Dalian

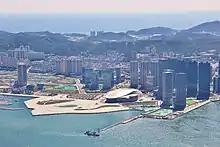
Donggang CBD houses the Dalian International Conference Center

Even before and during the Second Sino-Japanese War, the shipbuilding and locomotives industries were located in the city such as the companies which later became Dalian Shipbuilding Industry Company and Dalian Locomotive & Rolling Stock Works (DLoco). After the WWII, Dalian became an important center of the heavy and light industries, including companies such as Dalian Heavy Industry Co., Dalian Chemical Group, and Wafangdian Bearing Co.; and of the distribution industry, such as the Dashang Group.